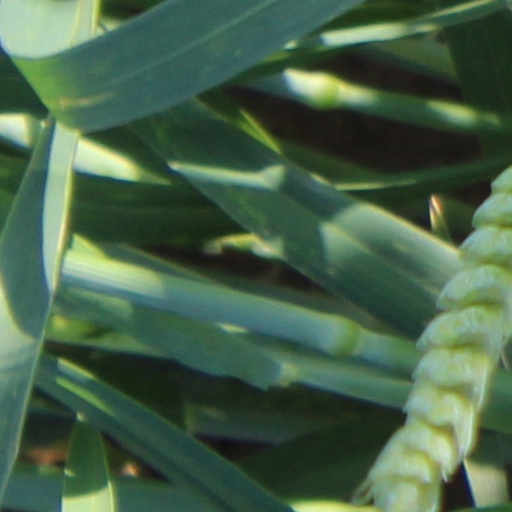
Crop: wheat